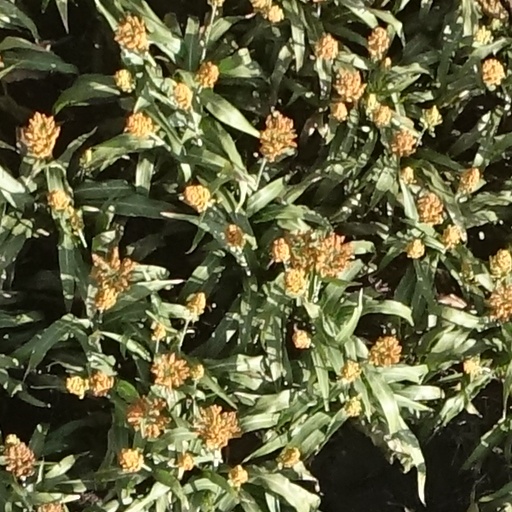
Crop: sorghum